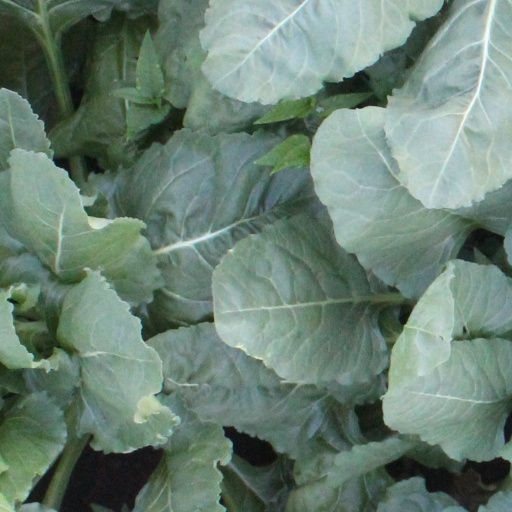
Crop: sugar beet